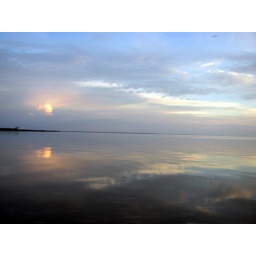
I cross the lake of semayang district of Kutai Kartanegara province of east Kalimantan using traditional longboat in the late afternoon